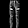
Label: Trouser